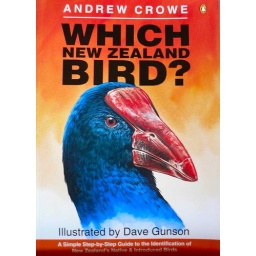
A book about birds by a Crowe and published by . . . PENGUIN!